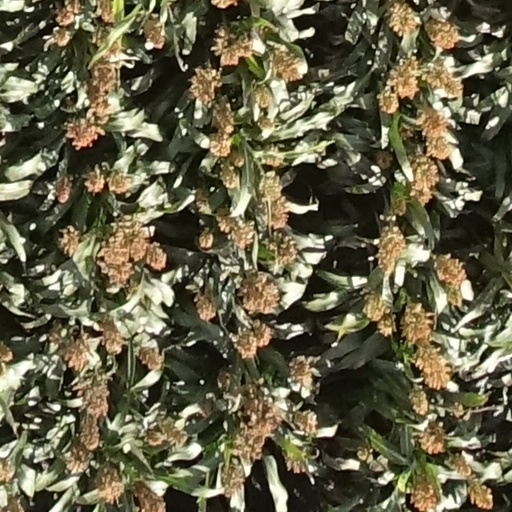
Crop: sorghum